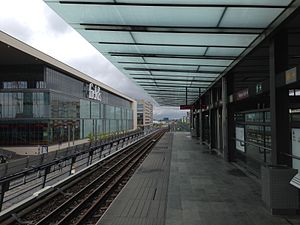
Ørestad Station
Field's set fra Ørestads Metrostation
Ørestad Station er en station for både fjerntogstrafik og Metro midt i Ørestad i København. Passagerer fra station kan benytte både M1 samt regionaltog til Københavns Lufthavn, Indre By samt Malmø. Stationen ligger i takstzone 3.